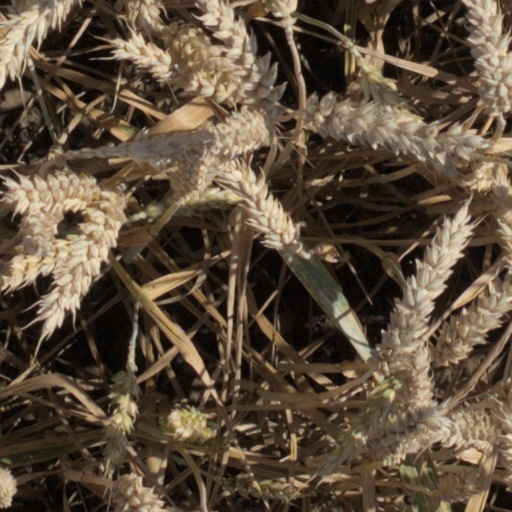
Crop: wheat